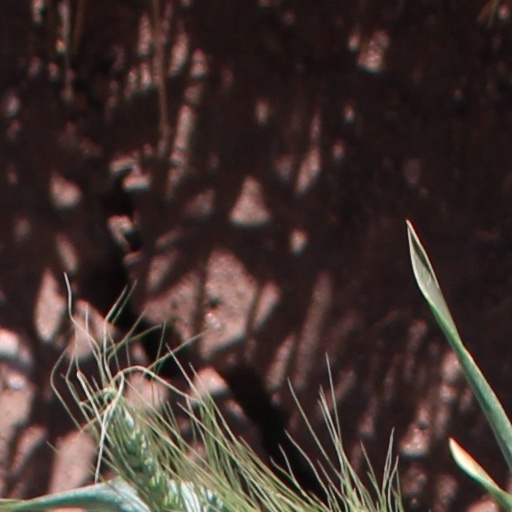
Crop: wheat